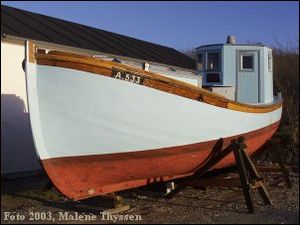
Kravelbygning
Kravelbygget skrog.
Kravelbygning er i skibsterminologi betegnelsen for en skrogkonstruktion hvor de langsgående planker ligger kant mod kant.